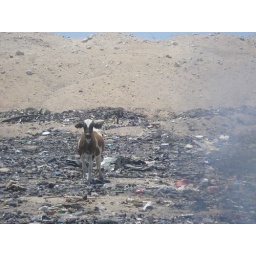
Gargabe eating cow hanging out in the burning pit